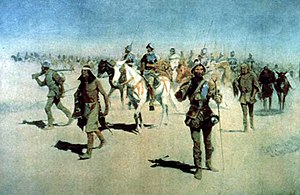
Francisco Vásquez de Coronado
Coronado går mod nord, maleri af Frederic Remington.
Francisco Vásquez de Coronado, var en spansk erobrer, og han var den første som udforskede det nordamerikanske sydvest, og den første som var på jagt efter de syv gyldne byer af Cibola, født omkring 1510 i Salamanca, Spanien.